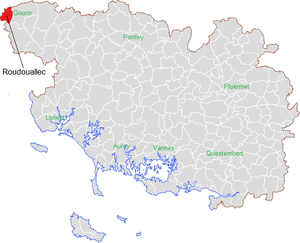
emplacement de la commune de Roudouallec dans le département du Morbihan
Roudouallec [ʁudualɛk] est une commune française située dans le département du Morbihan, en région Bretagne.